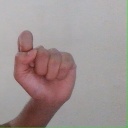
अक्षर: घ